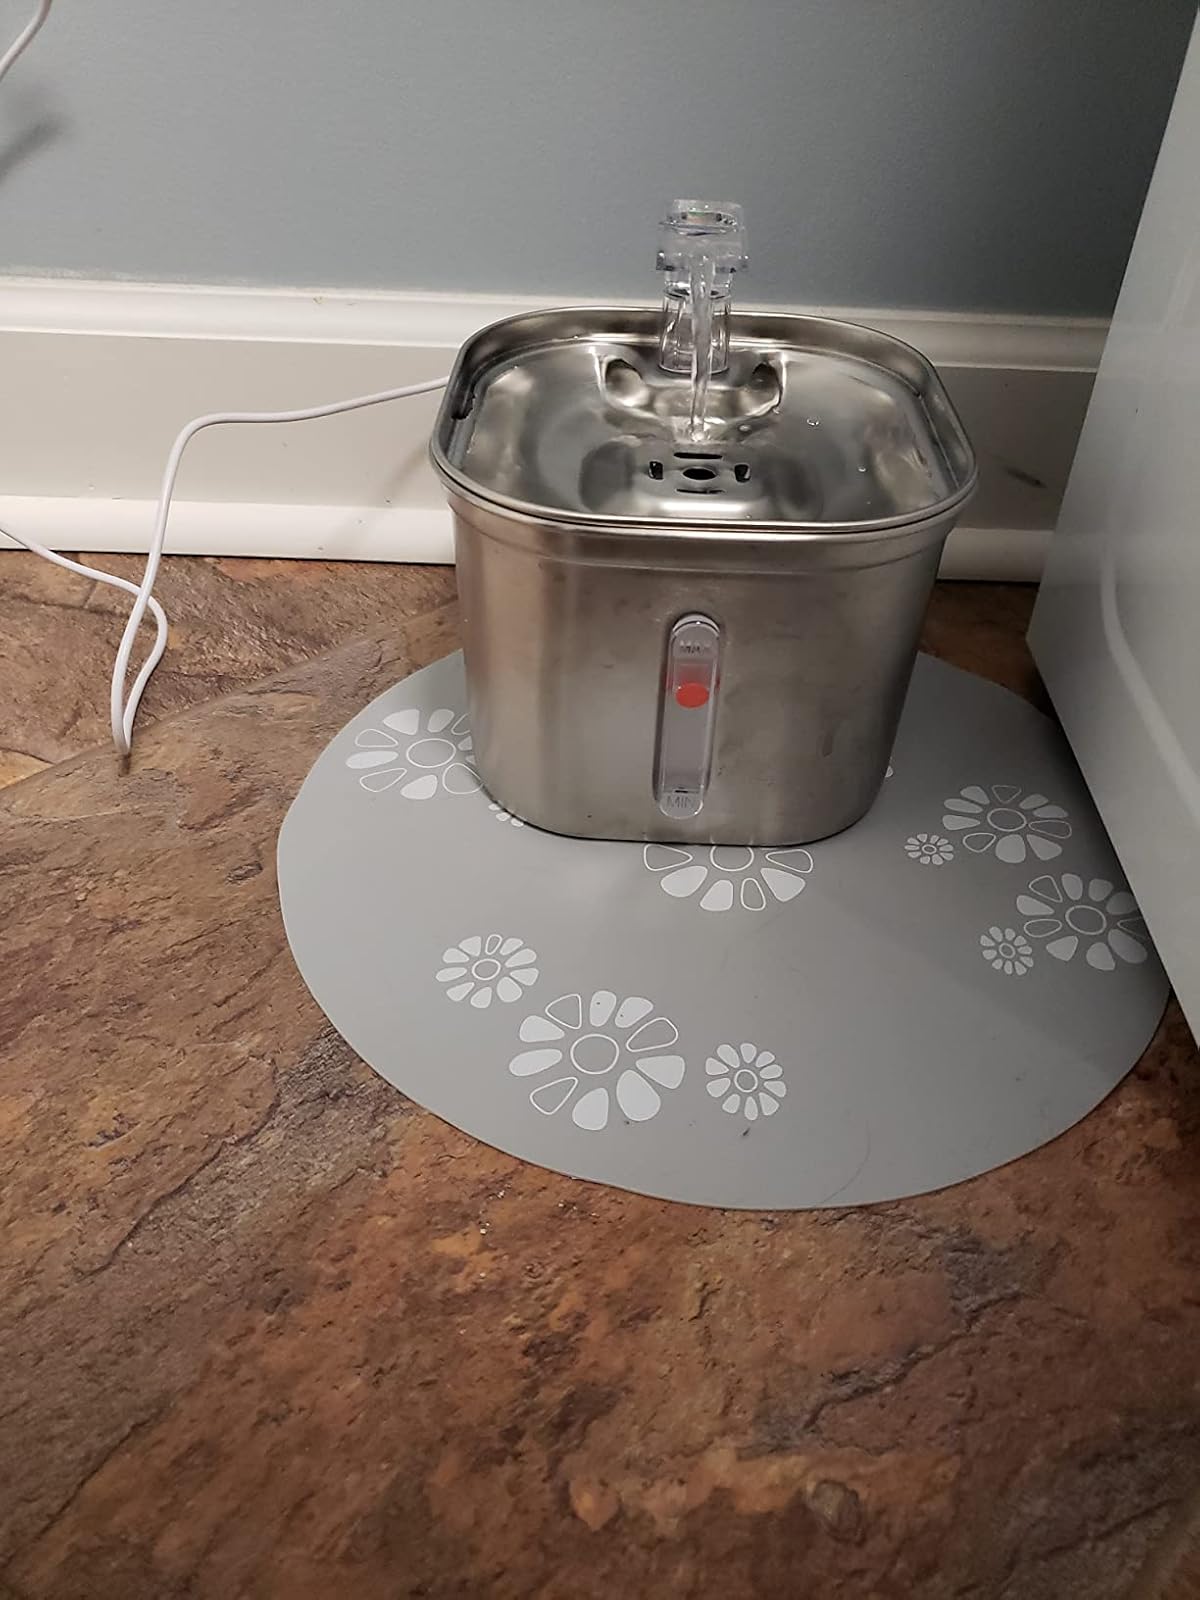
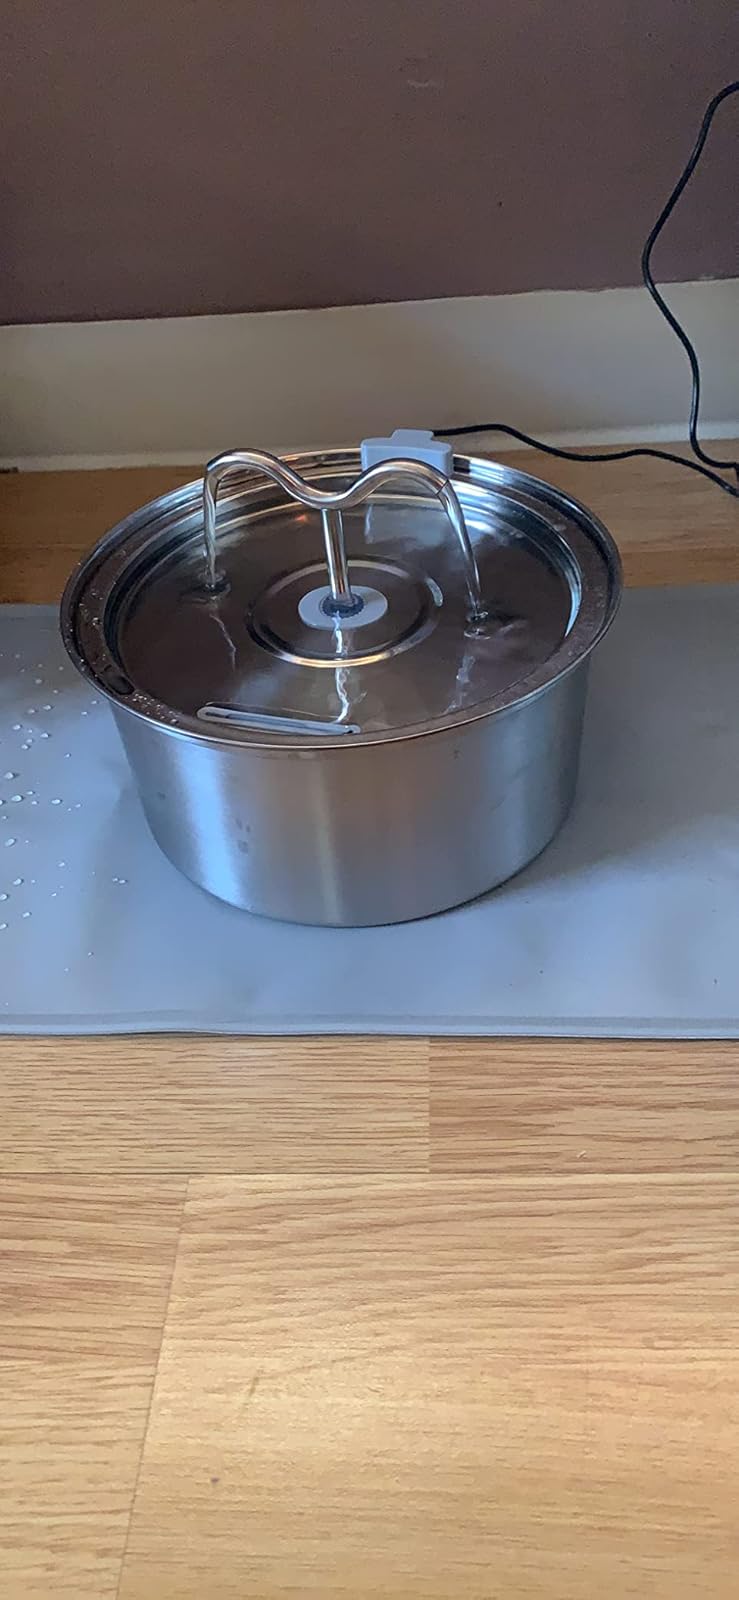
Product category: items_bowl
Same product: no